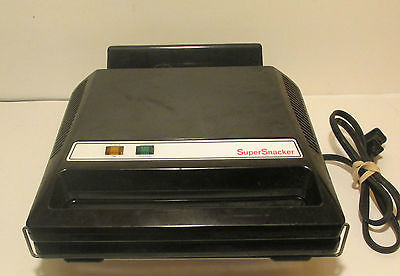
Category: toaster